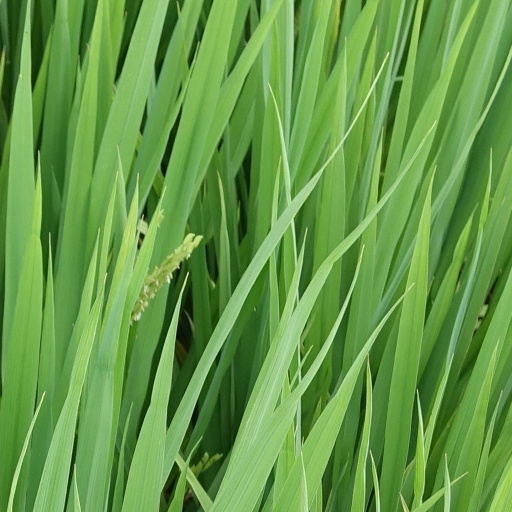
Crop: rice